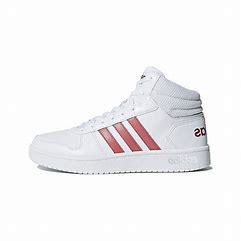
Brand: adidas
Model: neo Adidas NEO Hoops 2